Tokugawa Yoshinobu

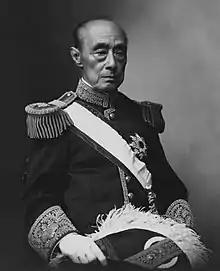
Tokugawa Yoshinobu in court uniform

Many of the "hatamoto" also relocated to Shizuoka; a large proportion of them did not find adequate means to support themselves. As a result, many of them resented Yoshinobu, some of them to the point of wanting him dead. Yoshinobu was aware of this, and was so afraid of assassination that he redesigned his sleeping arrangement to confuse any potential assassin.